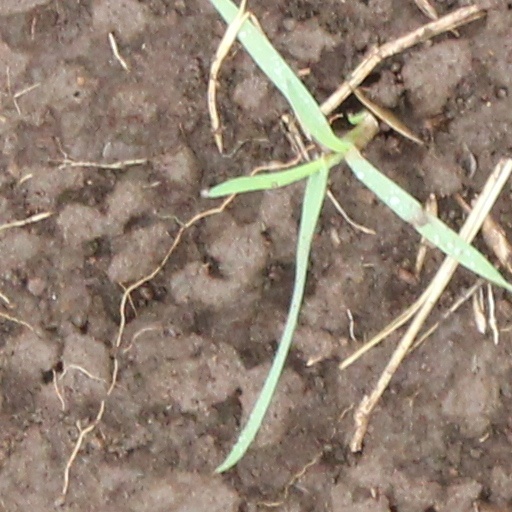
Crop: wheat